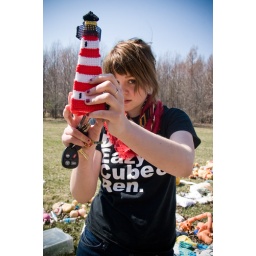
We stopped by the side of the road upon seeing the carcass and assorted detritus of a long-passed house fire.